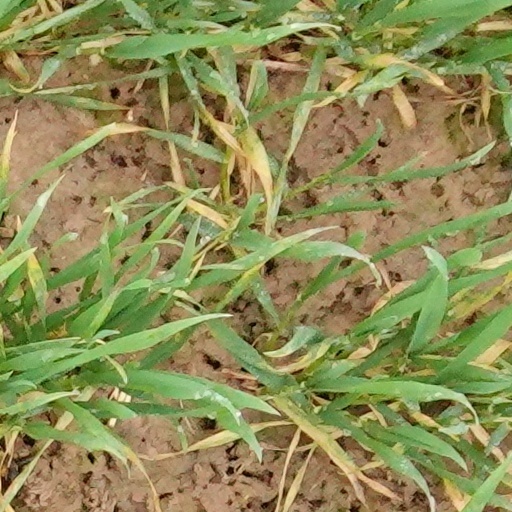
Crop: wheat